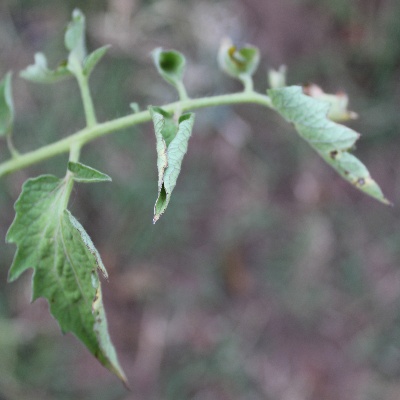
Crop: Tomato
Condition: septoria leaf spot